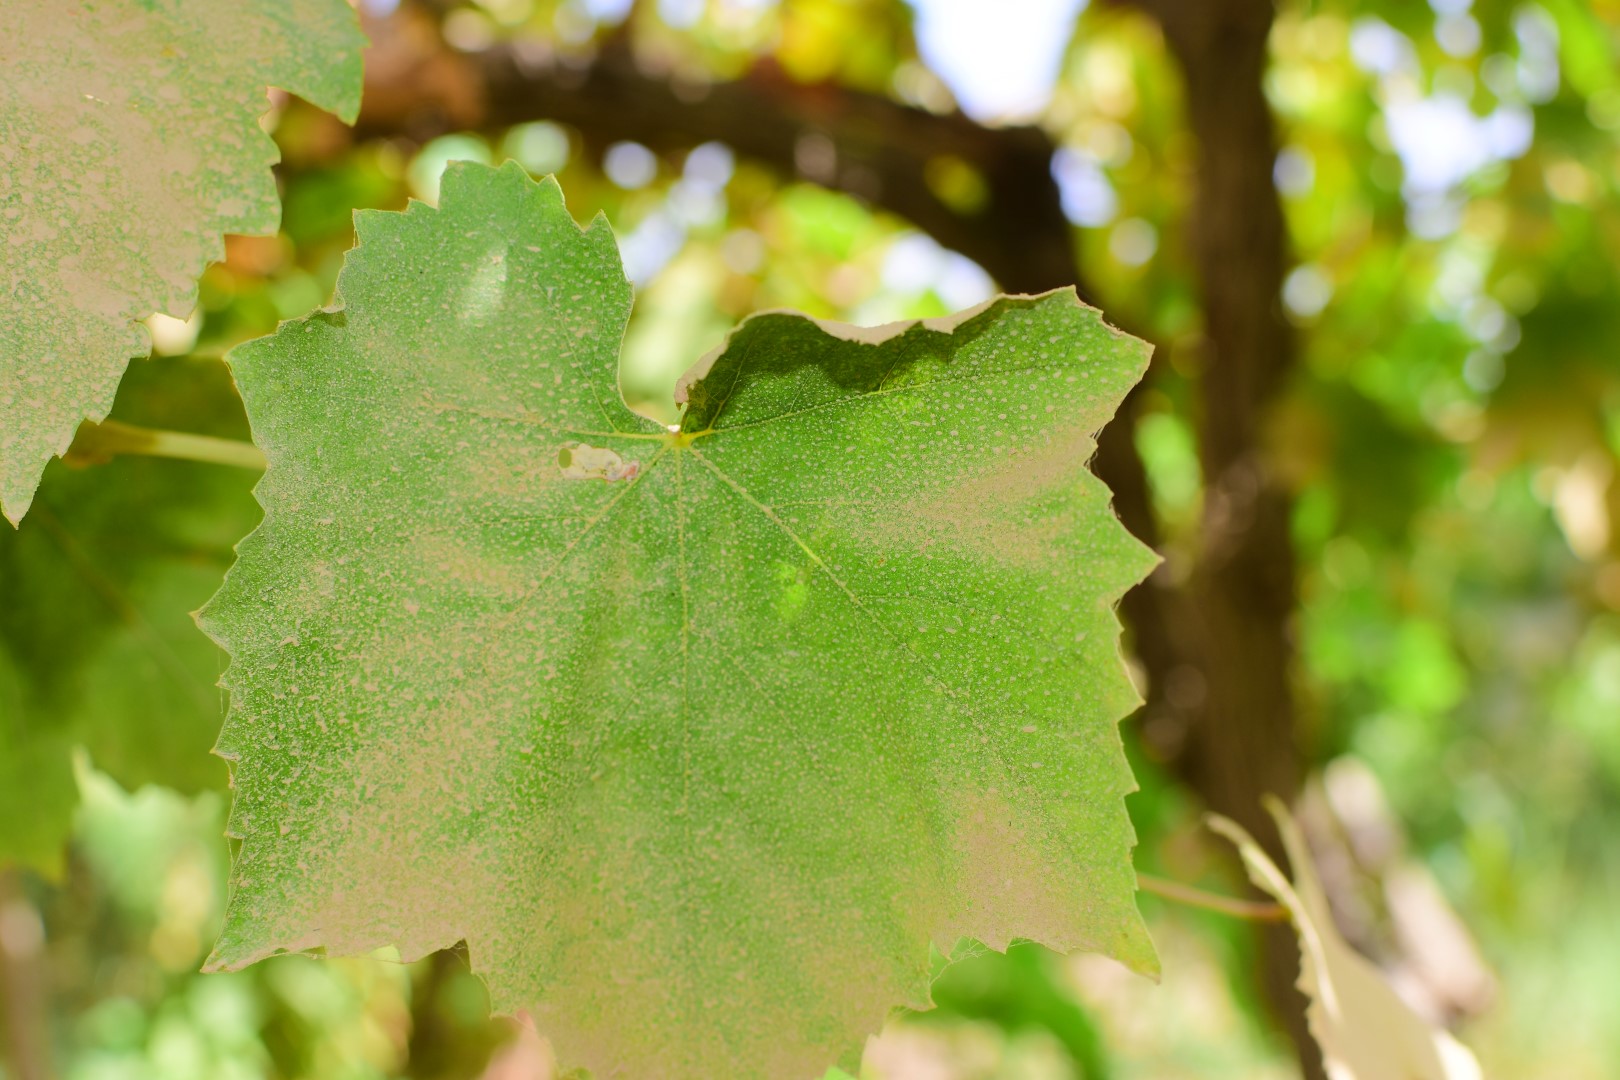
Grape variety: Thompson Seedless